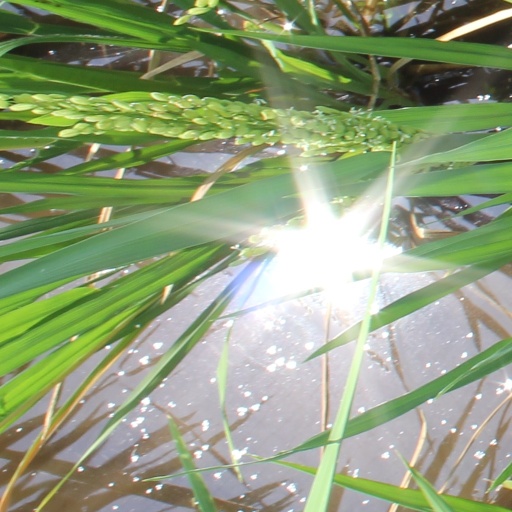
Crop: rice